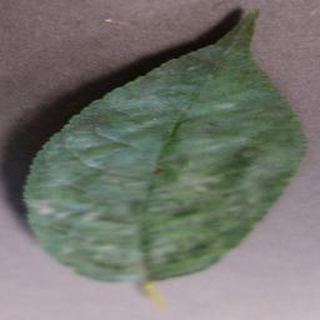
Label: cherry_powdery_mildew